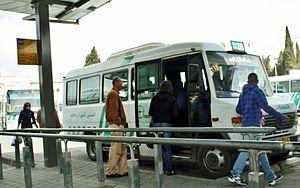
Jérusalem prononcé en français : /ʒe.ʁy.za.lɛm/ est une ville du Proche-Orient que les Israéliens ont érigée en capitale, que les Palestiniens souhaiteraient comme capitale et qui tient une place centrale dans les religions juive, chrétienne et musulmane.